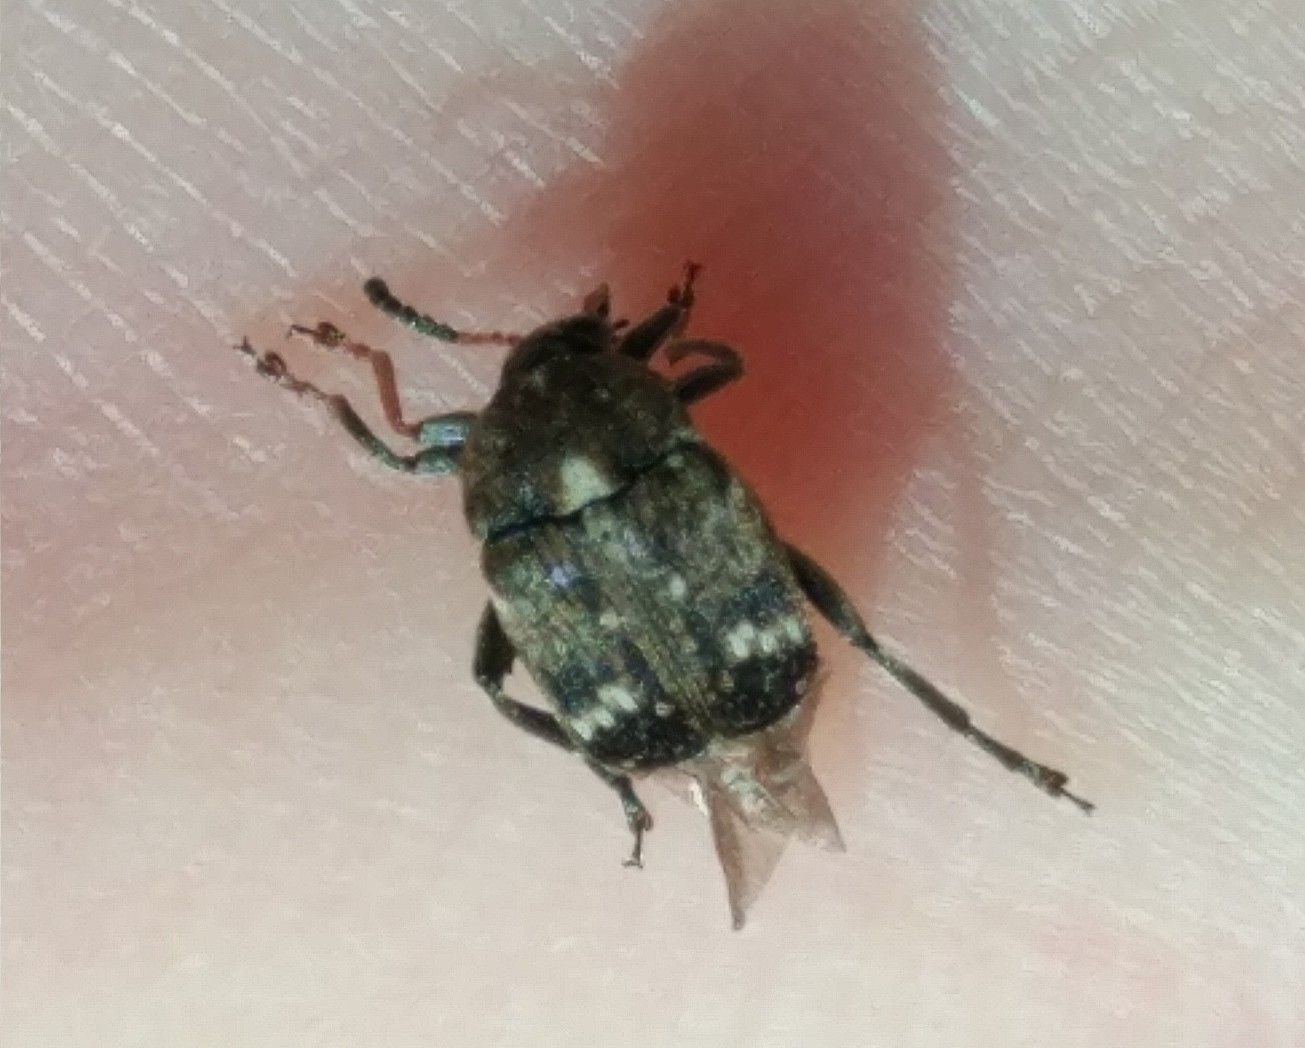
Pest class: pea_weevil